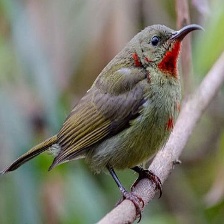
Species: CRIMSON SUNBIRD
Scientific name: AETHOPYGA SIPARAJA